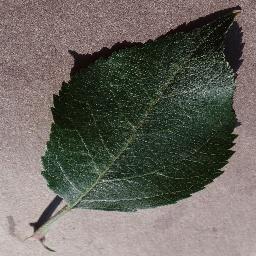
Label: Apple___healthy